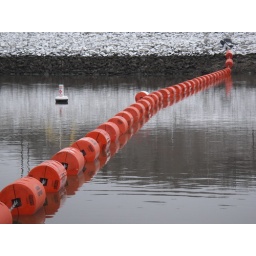
BoatBuster boat barrier installed in the tailrace of the Mark Twain Hydroelectric plant in Missouri.